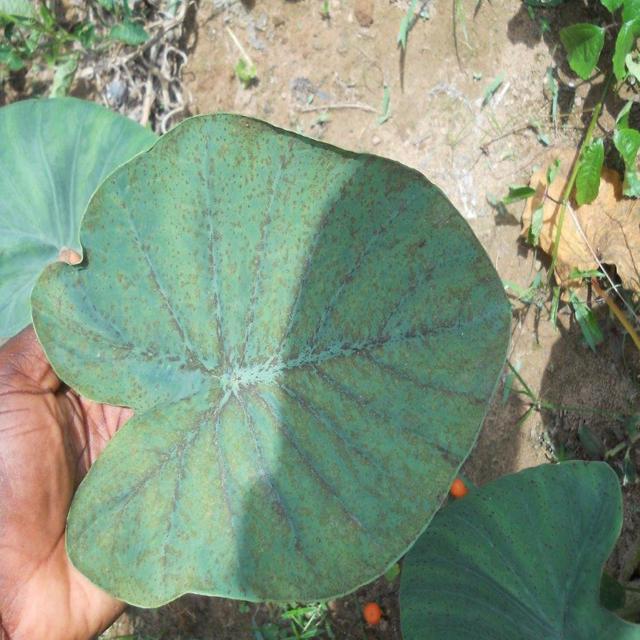
Label: Healthy